Jen Gupta

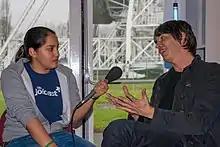
Jen interviewing Brian Cox on The Jodcast

Gupta began science communication during her PhD, taking a major role in "The Jodcast" and performing astronomy-inspired stand-up comedy on stage at Bright Club, in Manchester and at London's Bloomsbury Theatre. That year she completed a daylong road trip to see the seven MERLIN telescopes in a day. Gupta is involved with the training of UK-based physics teachers. She has the co-hosted a number of episodes of the BBC's "Tomorrow's World".